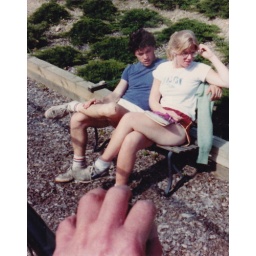
I found this photo in a book i purchased a few years ago..The photo bears the date 5/83